Brewster F2A Buffalo

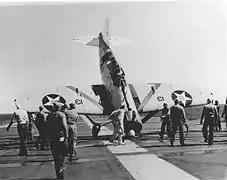
LT John S. Thach tipped this F2A-1 onto its nose on , March 1940

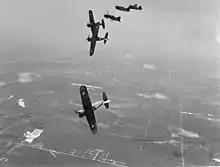
F2A-3s serving as U.S. Navy training aircraft at NAS Miami, 1942–1943

A later variant, the "F2A-2", of which 43 were ordered by the U.S. Navy, included a more powerful R-1820-40 engine, a better propeller, and integral flotation gear, while still lacking pilot armor and self-sealing tanks. The increase in engine power was welcomed, but to some extent offset by the increased loaded weight of the aircraft; while top speed was increased to a respectable at , initial climb rates dropped to . Both the F2A-1 and the F2A-2 variants of the Brewster were liked by early Navy and Marine pilots, including Pappy Boyington, who praised the good turning and maneuvering abilities of the aircraft: "the early models, before they weighed it all down with armor plate, radios, and other [equipment] ... were pretty sweet little ships. Not real fast, but the [early F2As] ... could turn and roll in a phone booth". This might reasonably have been expected with the low wing loading in earlier variants, which was comparable with the Mitsubishi A6M Zero's lb/sq ft.